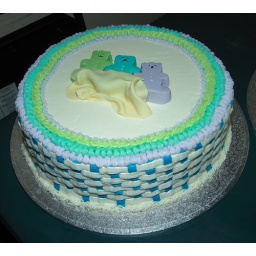
Gumpaste bears and blanket, cake covered in crusting buttercream.